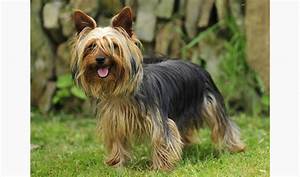
Label: cane